The Renovation

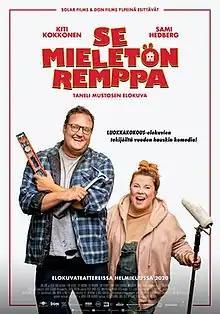
Original Finnish film poster

The Renovation is a 2020 Finnish comedy film directed by Taneli Mustonen. It tells the story of a couple, Jalmari and Maija, who inherit a house in need of a major renovation, taking the situation to catastrophic proportions. Sami Hedberg and Kiti Kokkonen starred in the main roles of the film, in addition to which Hedberg portrays numerous supporting characters.